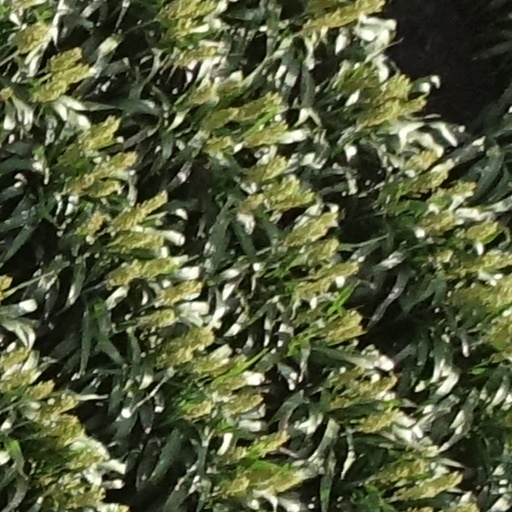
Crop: sorghum